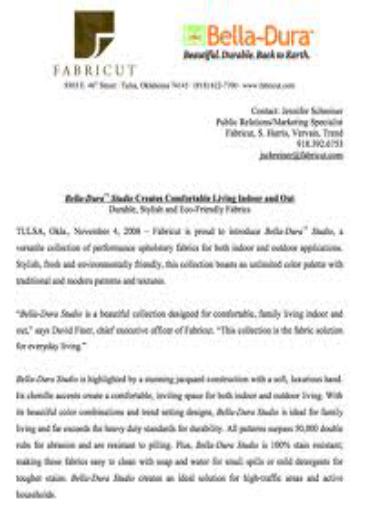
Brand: Fabricut
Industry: Necessities